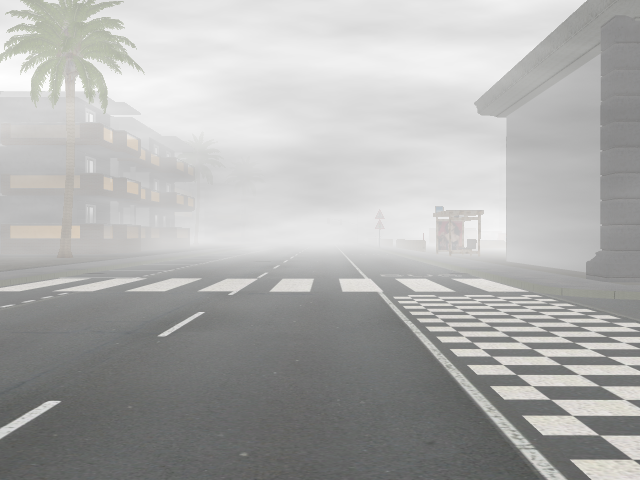
Weather: foggy or hazy